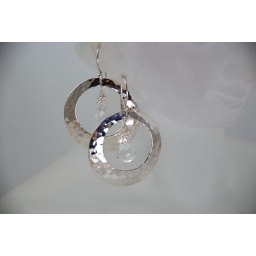
Rock quartz in silver hoop